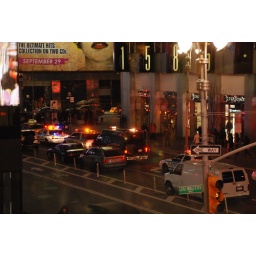
Armed cop escort, there were about 6 cops in the black van in full swat gear and ar-15